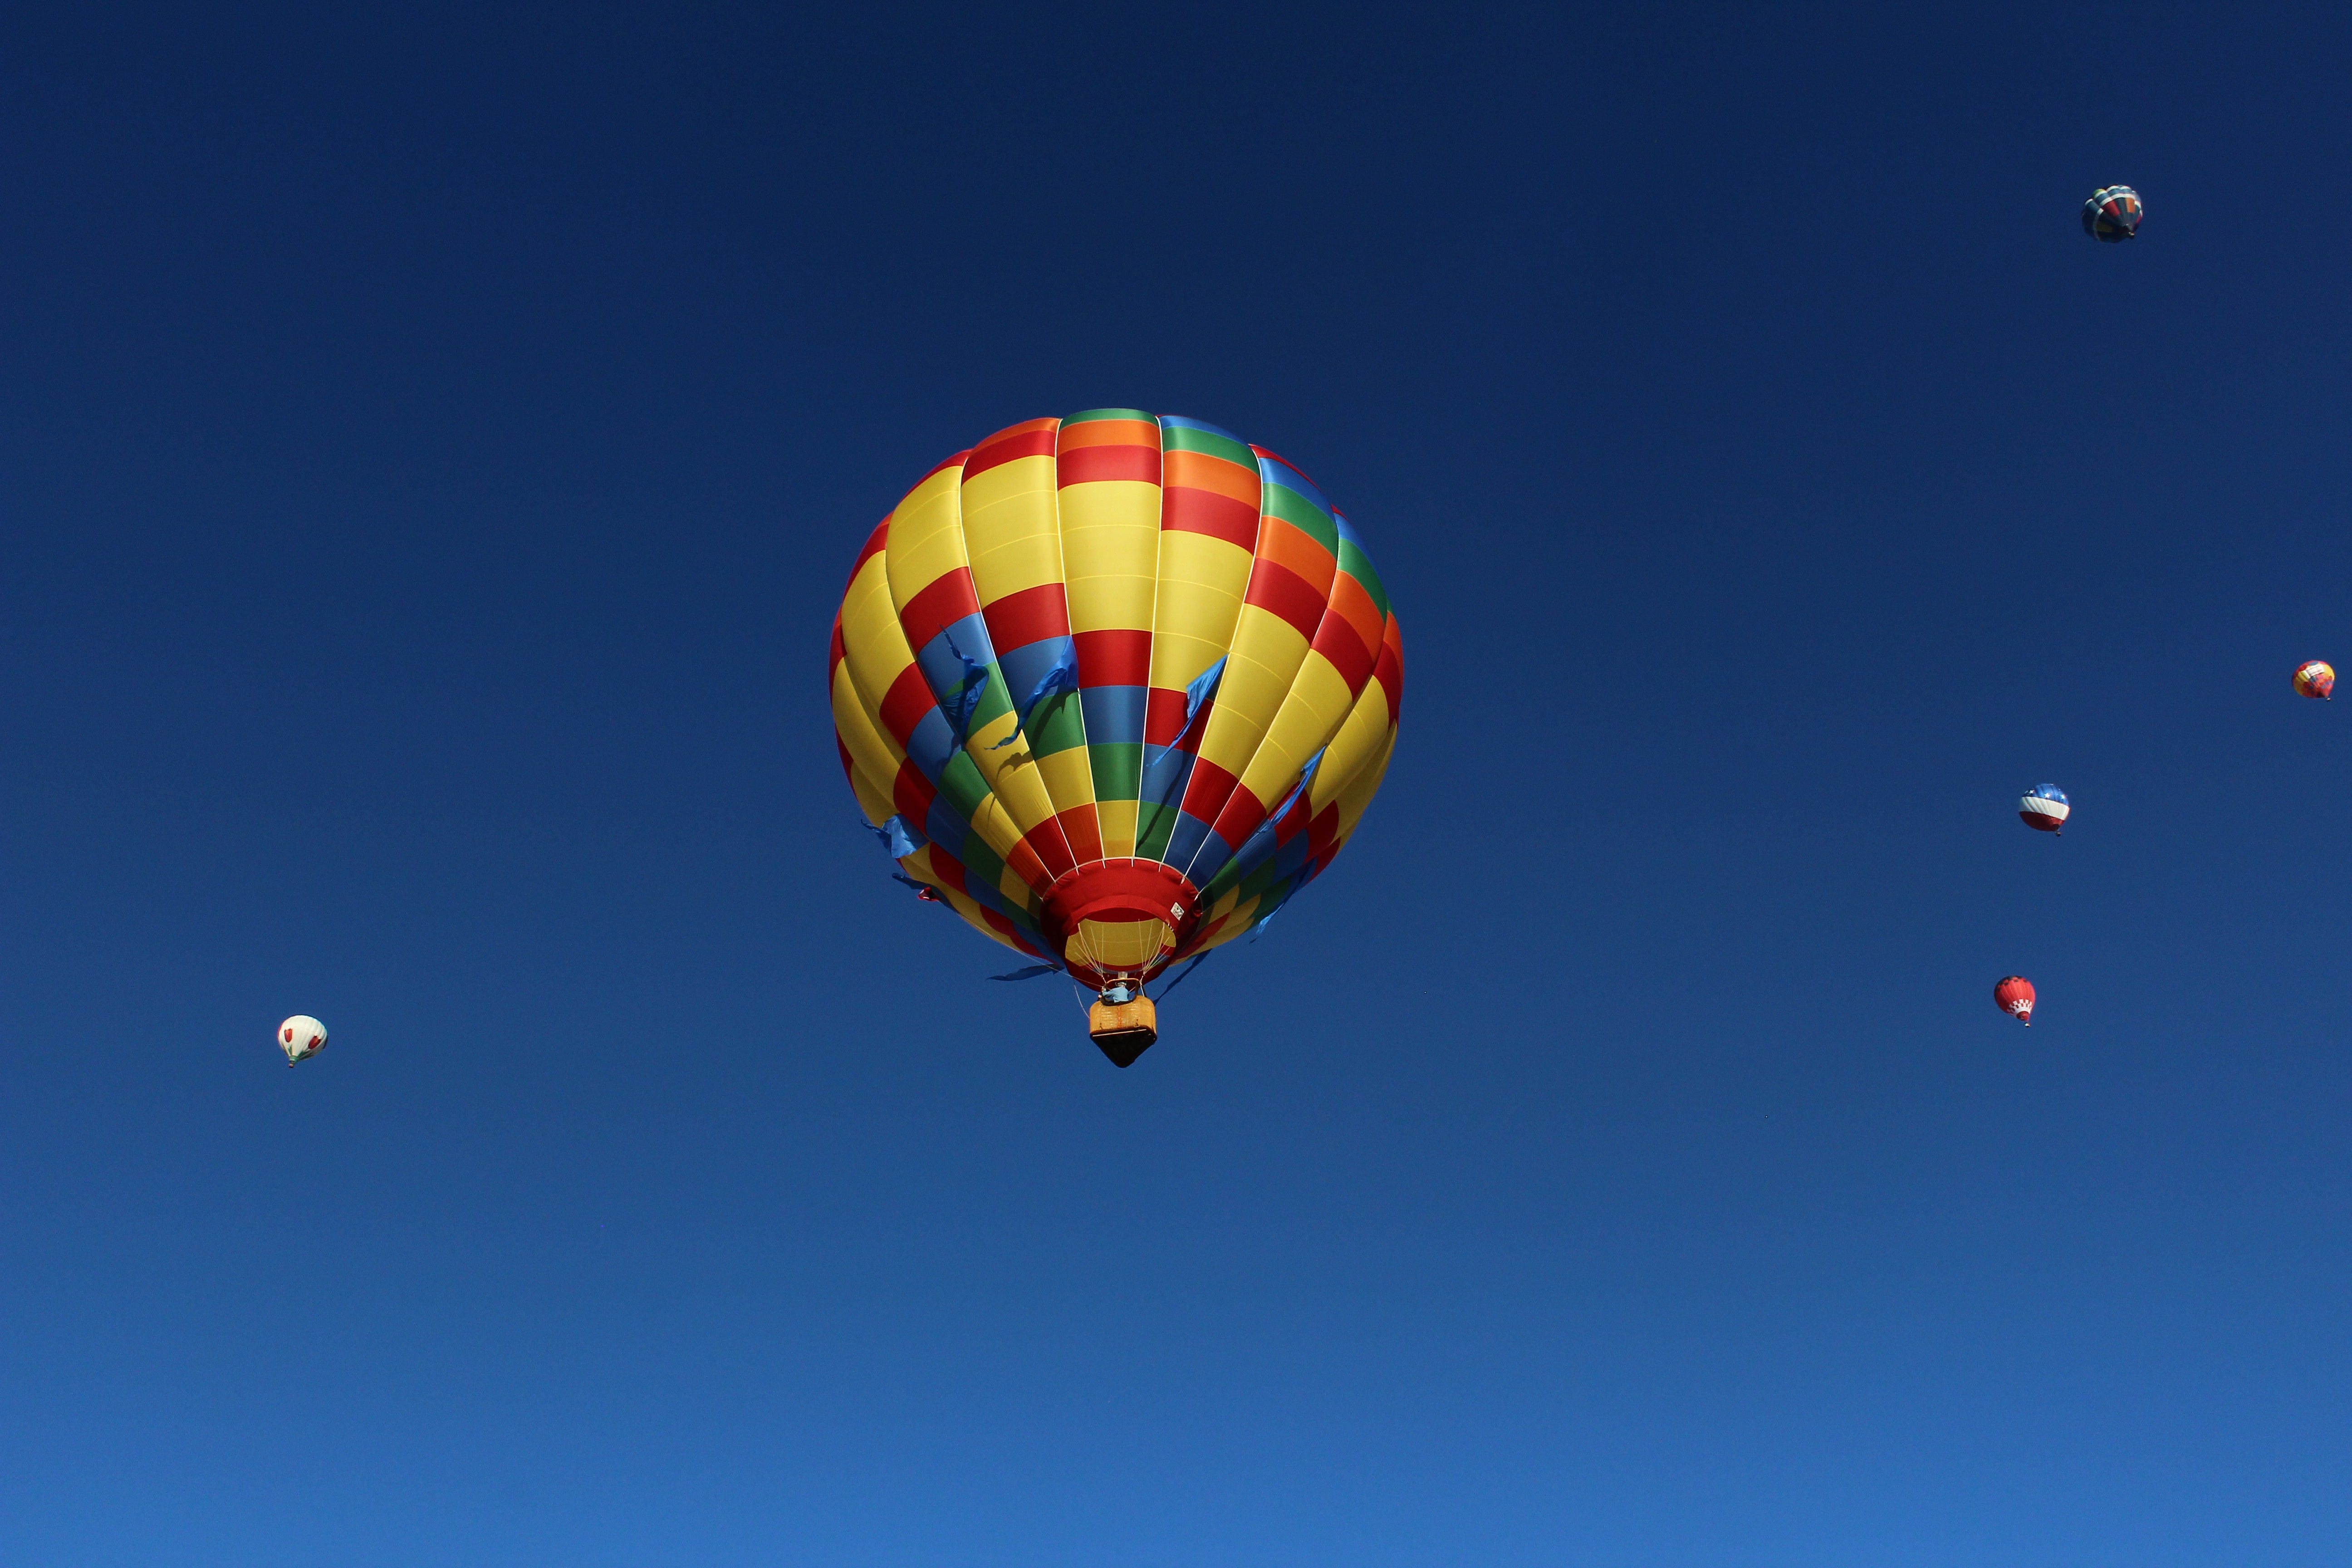
sky, balloon, hot air balloon, flying, aircraft, walk, vehicle, blue, toy, hot air ballooning, atmosphere of earth